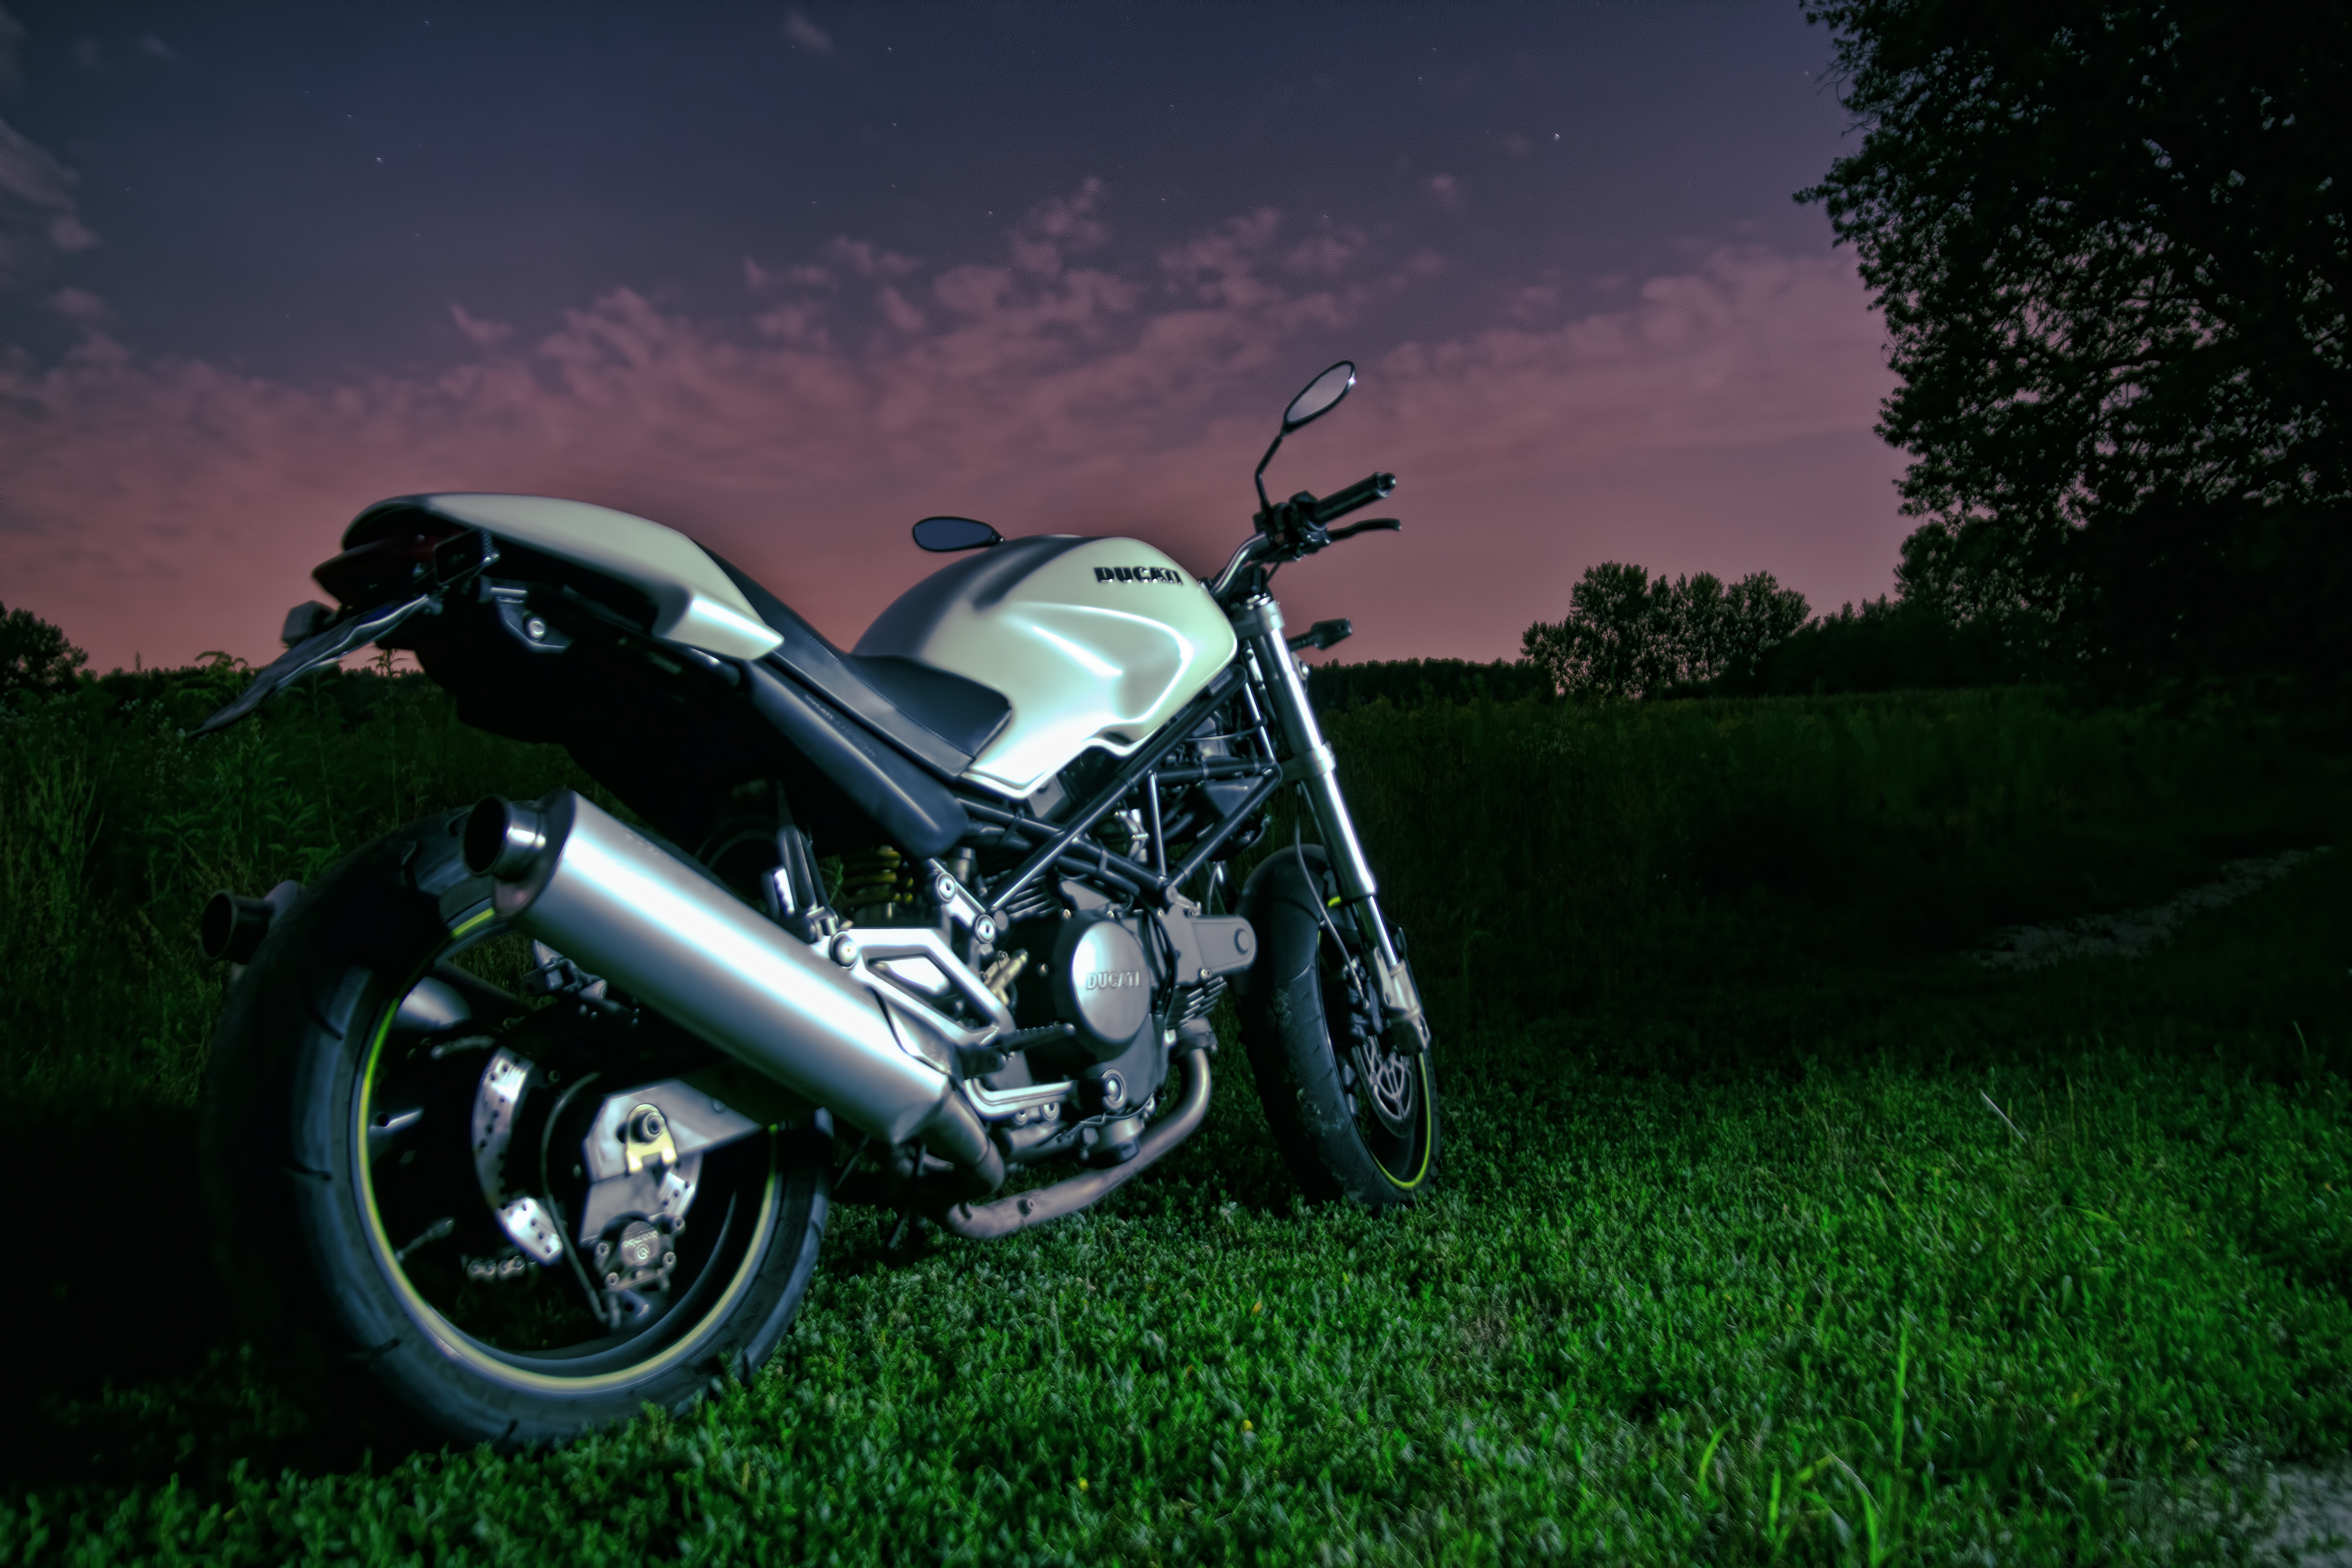
car, wheel, bike, evening, vehicle, motorcycle, motorbike, ducati, motorcycling, land vehicle, automobile make, monster 600